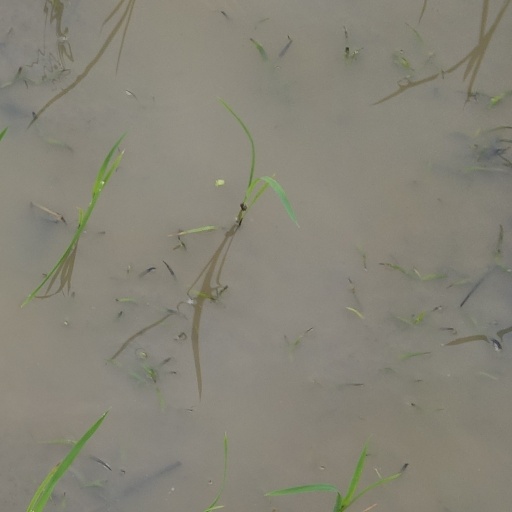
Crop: rice